Beiding Island

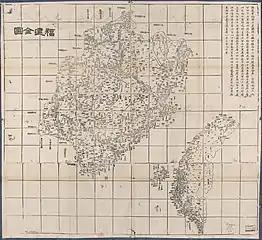
Beiding Island (shown as "")

Beiding Island (Dodd Island, Pei-ting Tao, Beiding Dao) (pinyin: "Běidìng Dǎo") is an island located east of Greater Kinmen in Jinhu Township, Kinmen County, Fujian Province, Republic of China (Taiwan).